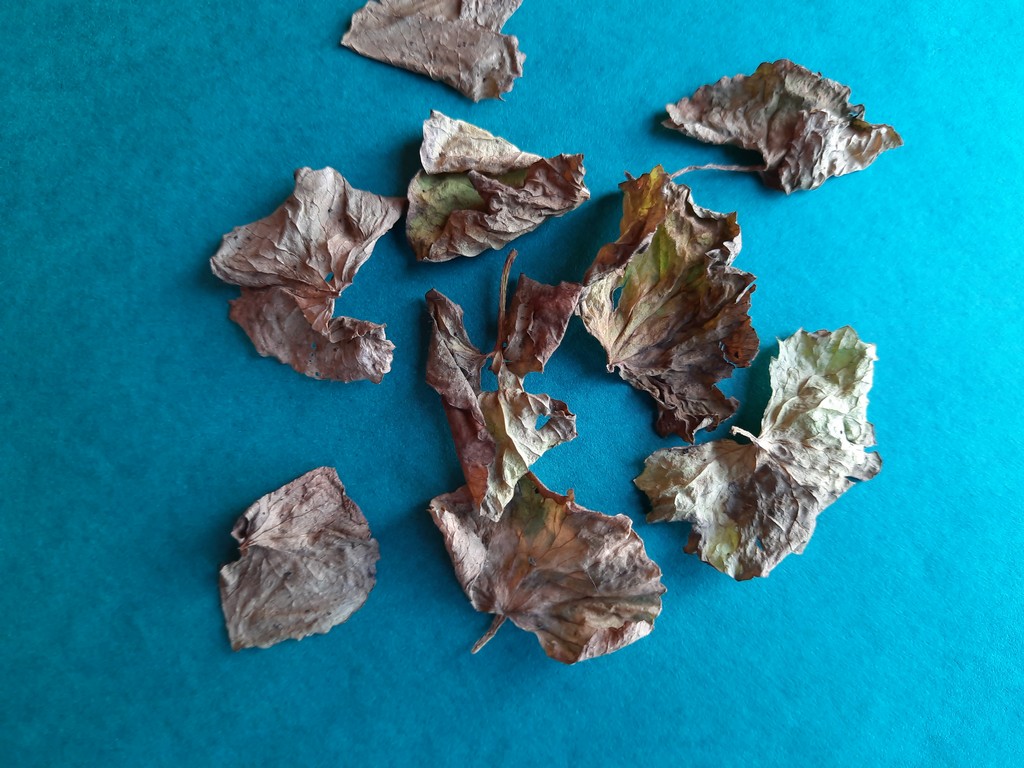
Label: Dried